Arroyo Valle

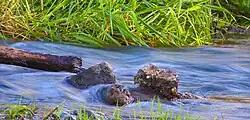
Detail

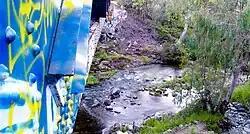
The arroyo in Pleasanton

Arroyo Valle or Arroyo Del Valle is a westward-flowing stream that begins in northeastern Santa Clara County, California, and flows northwesterly into Alameda County where it is dammed to form Lake Del Valle. After that Arroyo Valle is a tributary to Arroyo de la Laguna which in turn flows into Alameda Creek and thence to San Francisco Bay. In the past, the Arroyo Valle had a significant steelhead migration; however, degradation of the stream in the latter half of the 20th century has decimated this anadromous fish population.